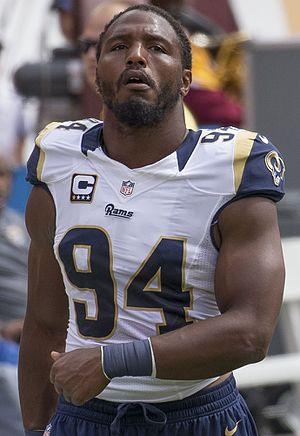
Robert Quinn, né le 18 mai 1990 à Ladson en Caroline du Sud, est un joueur américain de football américain qui évolue au poste de defensive end avec les Bears de Chicago.